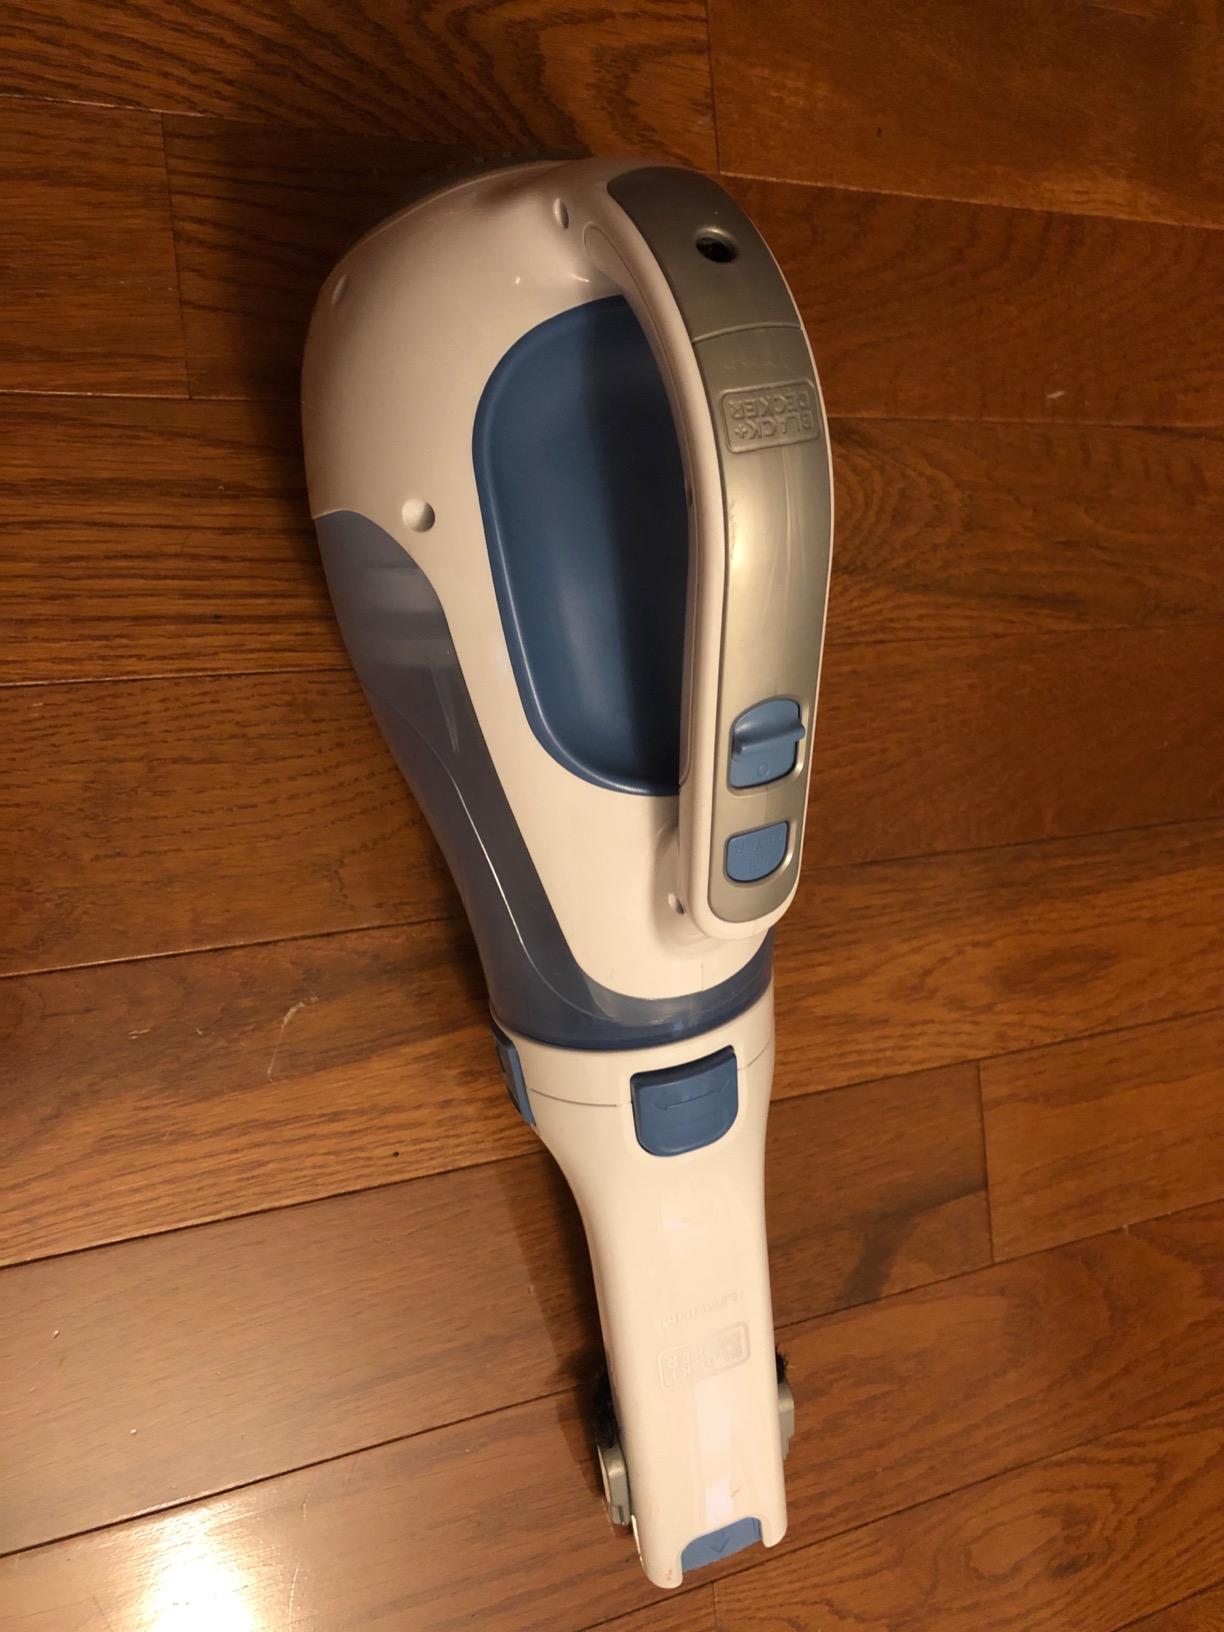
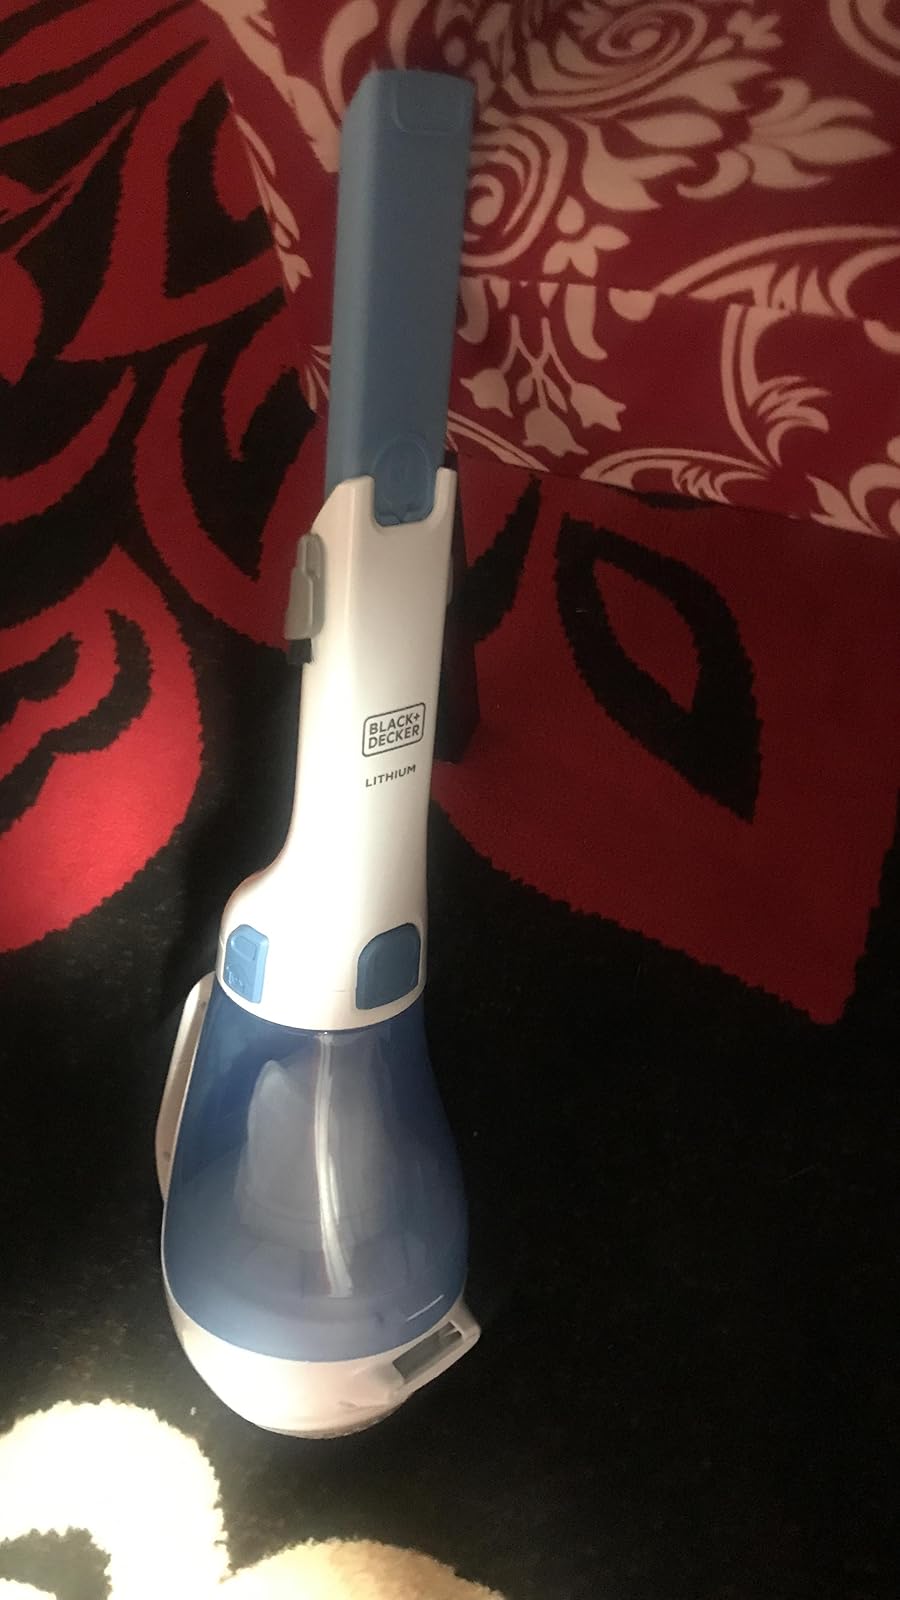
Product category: items_vacuum
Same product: yes